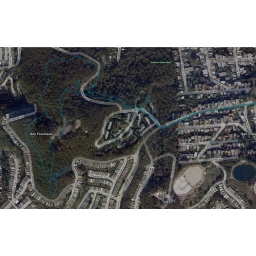
and you can ride your mountain bike in it. :D